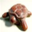
Label: turtle